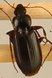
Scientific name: Calathus advena
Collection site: Rocky Mountains NEON (RMNP), plot RMNP_014